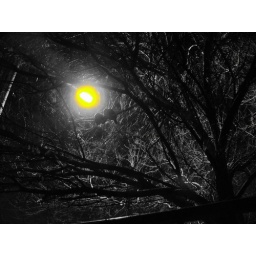
my chickens sleeping in a tree under the light pole